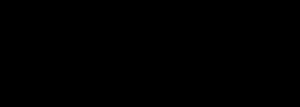
Une forme transitionnelle est une espèce vivante ou fossile à la fois ancêtre d'une deuxième espèce connue et descendante d'une troisième espèce connue. Elle présente donc une mosaïque de caractères plésiomorphes et apomorphes des deux autres espèces. Les trois espèces forment ensemble une portion d'une lignée évolutive. Les formes transitionnelles ne présentent pas ou peu d'autapomorphies.
La paléoanthropologie est la science qui étudie les fossiles humains ou pré-humains, et l'histoire évolutive de la lignée humaine. Elle est née dans la seconde moitié du XIXᵉ siècle, peu de temps après la préhistoire, qui, en tant que discipline, s'intéresse plutôt aux artéfacts laissés par les hommes préhistoriques, notamment leurs industries lithiques.